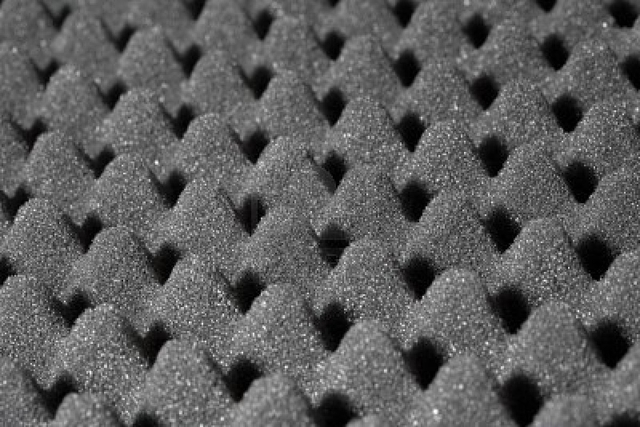
Texture: bumpy